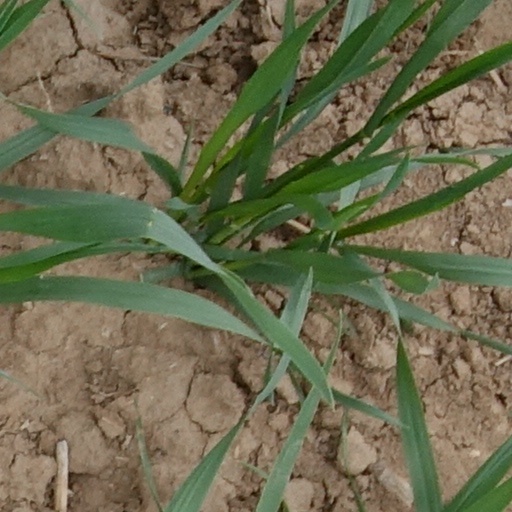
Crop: wheat